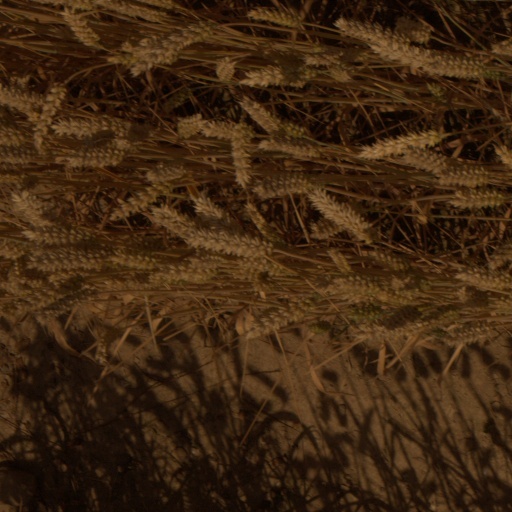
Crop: wheat